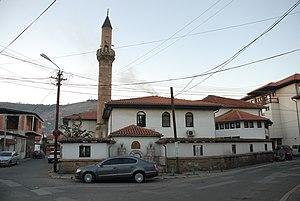
Les monuments culturels protégés constituent une catégorie de monuments de Serbie inscrits sur une liste de monuments bénéficiant de la protection de l'État. Il s'agit d'une troisième catégorie de monuments protégés classés, par leur importance, après les monuments culturels d'importance exceptionnelle et les monuments culturels de grande importance.
La mosquée Hadži Hurem-Bor à Novi Pazar est une mosquée ottomane qui se trouve à Novi Pazar, dans le district de Raška, en Serbie. Elle est inscrite sur la liste des monuments culturels protégés de la République de Serbie.
Cet article recense les monuments culturels du district de Raška en Serbie.